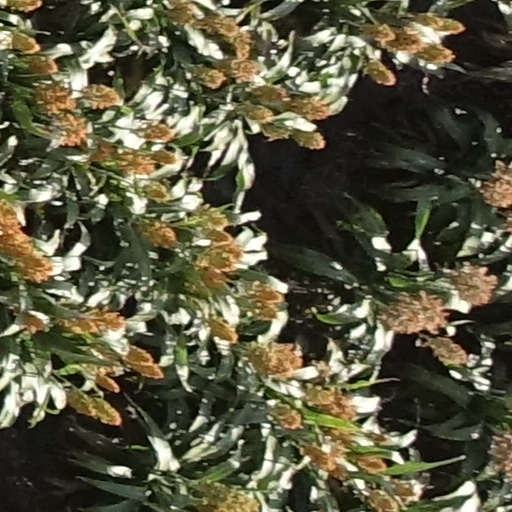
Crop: sorghum